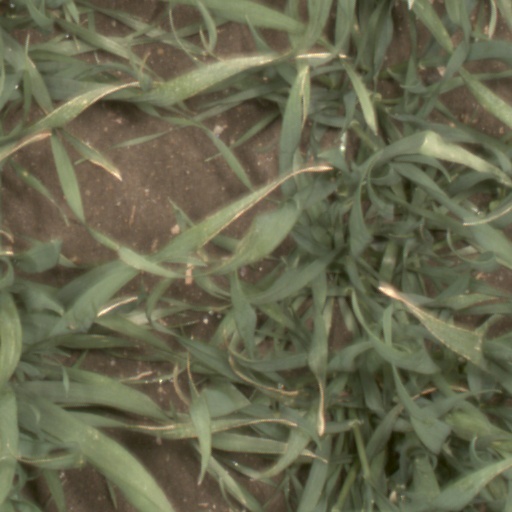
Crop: wheat